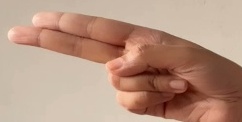
ASL sign: H